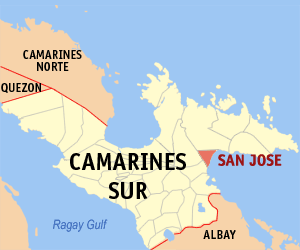
San Jose est une municipalité de la province de Camarines Sur, aux Philippines.